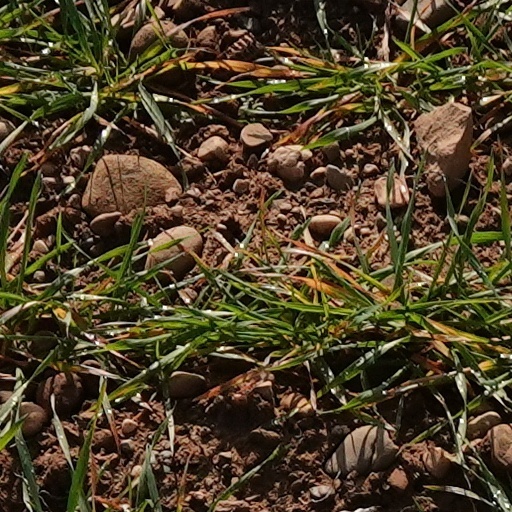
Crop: wheat